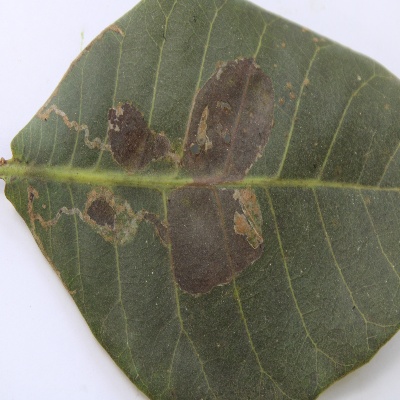
Crop: Cashew
Condition: leaf miner